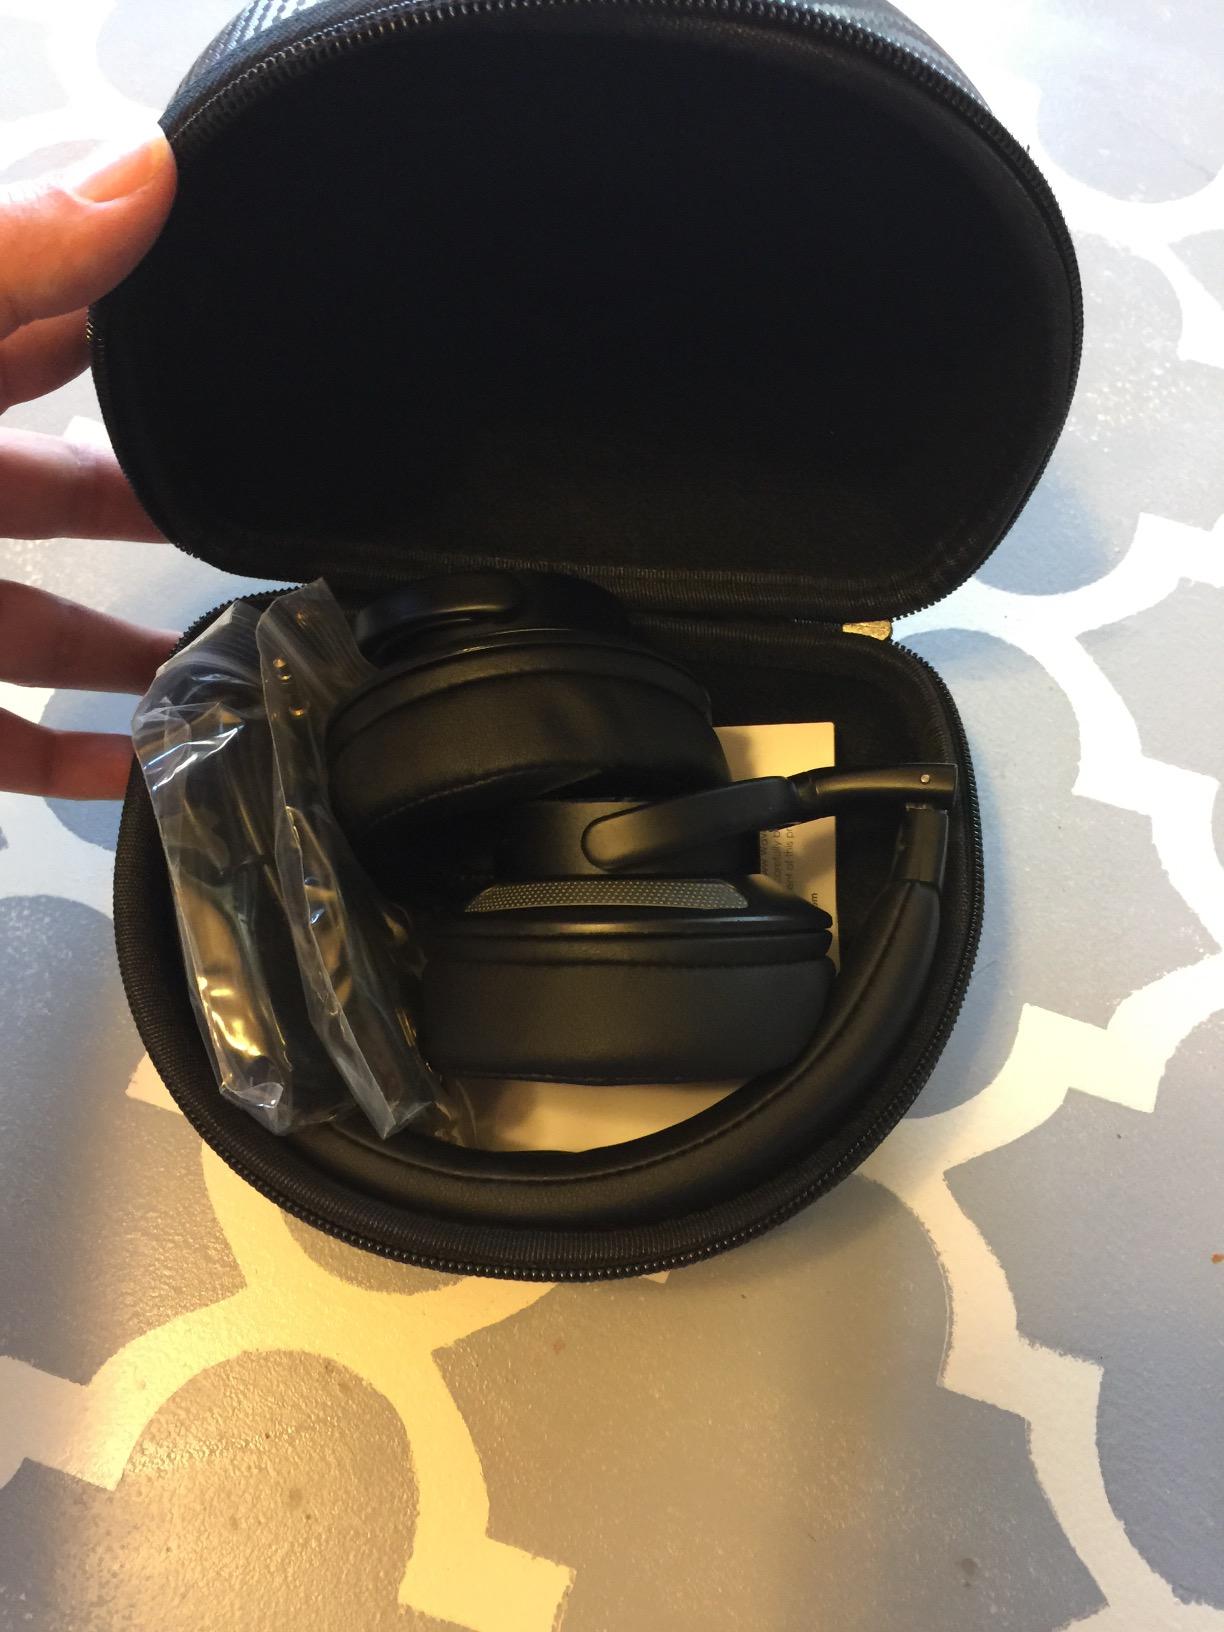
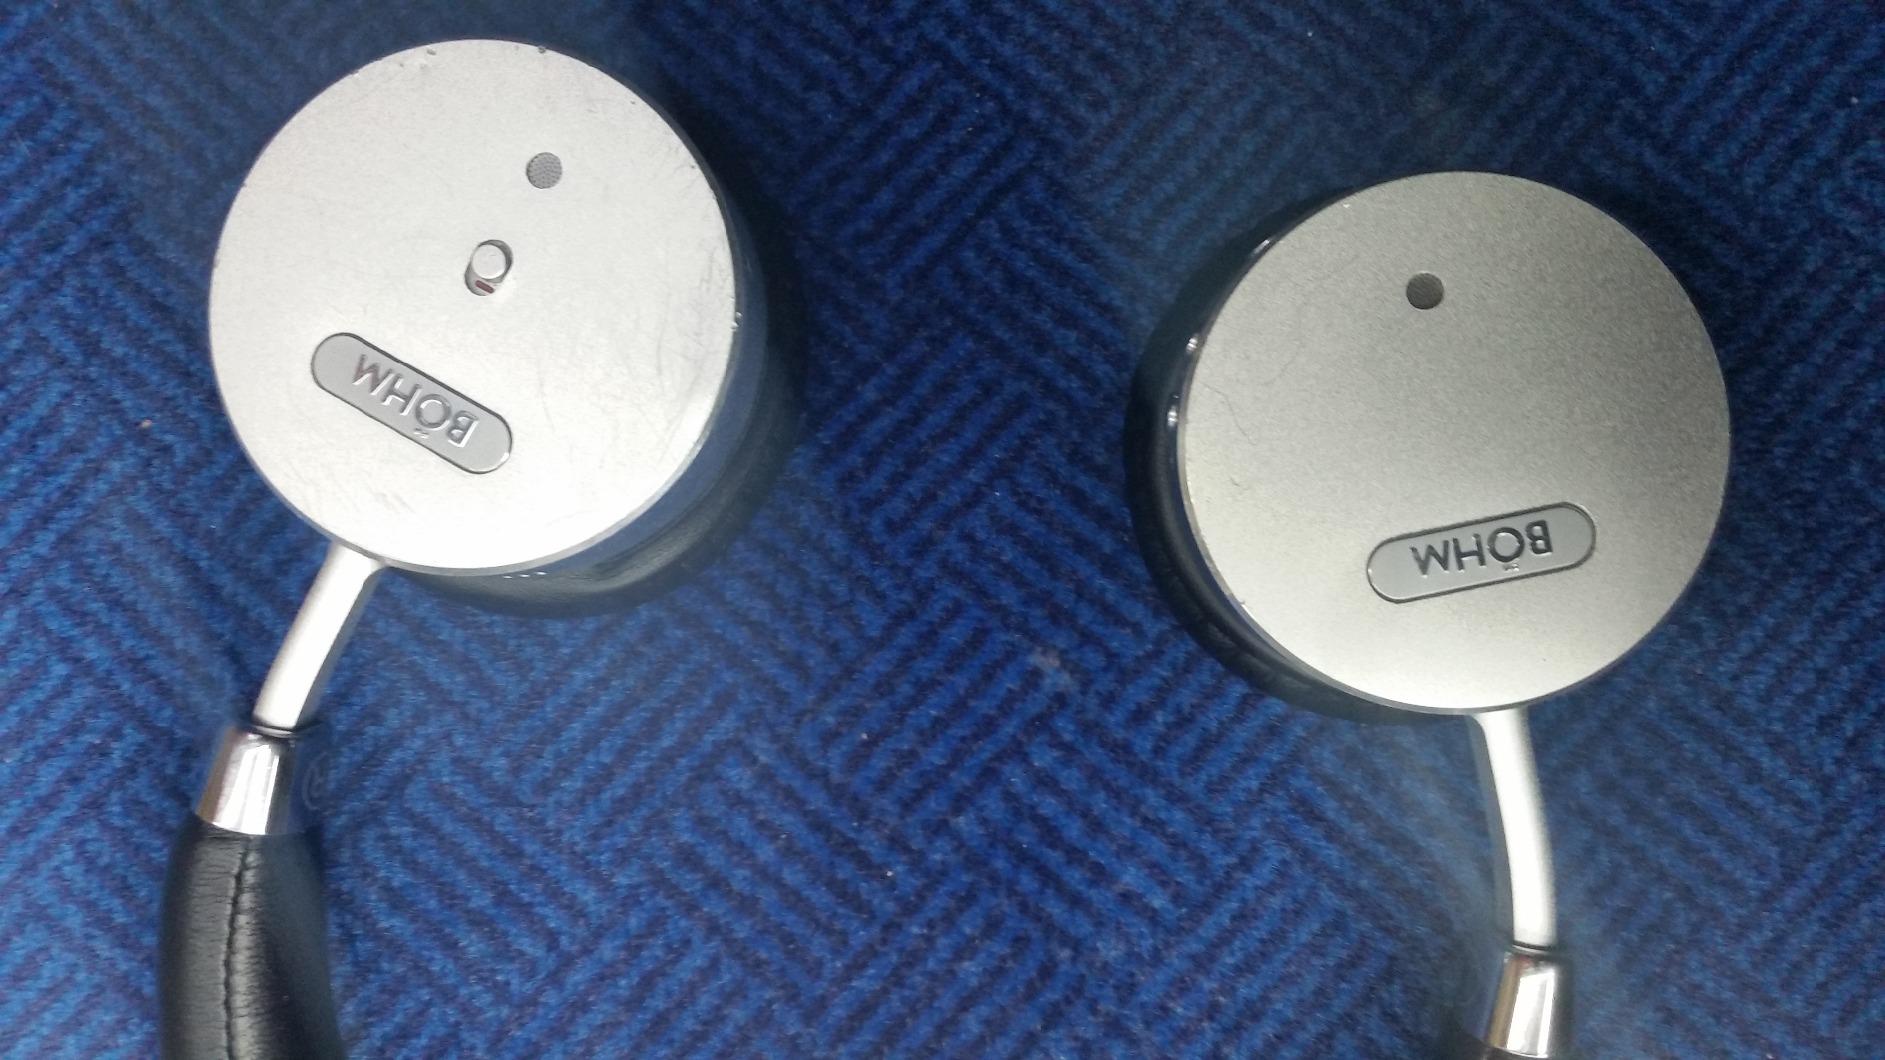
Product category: headphones
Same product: no